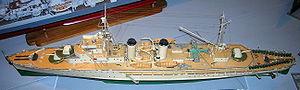
Maquette de l'aviso colonial d'Entrecasteaux, 1931 - 1948.
Le D'Entrecasteaux était un aviso colonial de la classe Bougainville en service dans la Marine française.
L'opération Ironclad, appelée également bataille de Madagascar ou bataille de Diego-Suarez, correspond à l'invasion britannique de la colonie française de Madagascar, alors sous l'autorité du gouvernement de Vichy, du 5 mai au 8 novembre 1942.